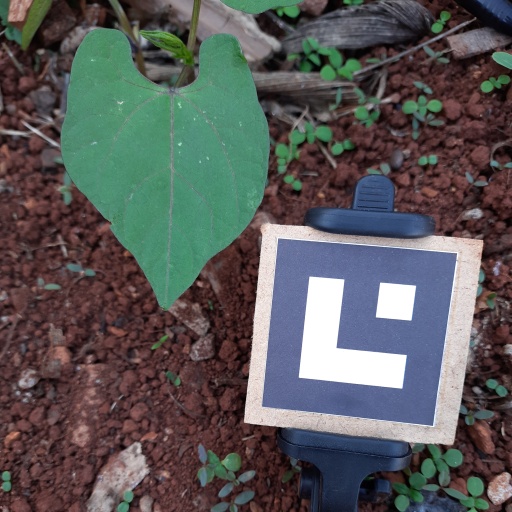
Observations: flat surface, eating holes in the edge, under shade